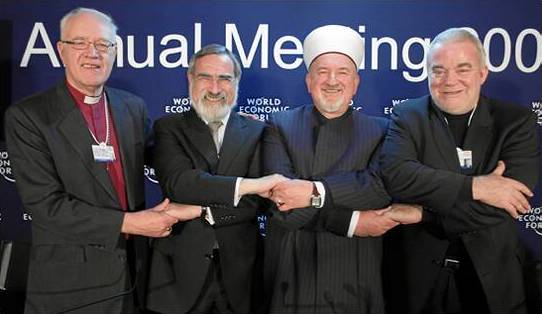
เคลอจี

ไฟล์:Religious Leaders, World Economic Forum 2009 Annual Meeting.jpg|thumb|เคลอจี
เคลอจี ( ) คือ ผู้ได้รับศีลบวช ราชบัณฑิตยสถานบัญญัติว่านักบวช รูปเอกพจน์เรียกว่าเคลริก (cleric) ศาสนาคริสต์เริ่มใช้คำนี้เพื่อหมายถึงศาสนบุคคลที่ได้รับศีลบวช ได้แก่ ดีกัน บาทหลวง และบิชอป"บัญญัติศัพท์", สำนักมิสซังกรุงเทพ ในปัจจุบันหมายถึง บุคคลในศาสนาใด ๆ ที่ผ่านพิธีบวชเพื่อปฏิบัติหน้าที่รับใช้ศาสนา
== ศาสนาคริสต์ ==
=== นิกายโรมันคาทอลิก ===
เคลอจีในนิกายคาทอลิกได้แก่พันธบริกร บาทหลวง และมุขนายก (หรือทับศัพท์ว่าบิชอป) ในกลุ่มมุขนายกนี้รวมทั้งมุขนายกมหานคร อัครมุขนายก อัครบิดร ส่วนพระสันตะปาปาถือว่าเป็นบิชอปแห่งโรมด้วย พระคาร์ดินัลมักมีตำแหน่งเป็นมุขนายกเช่นกัน แต่ก็ไม่เสมอไปเพราะในอดีตมีพระคาร์ดินัลบางองค์เป็นฆราวาส ทางสันตะสำนักจะสนับสนุนกิจกรรมของเคลอจีผ่านทางสมณกระทรวงเพื่อผู้ได้รับศีลบวช
กฎหมายศาสนจักรของคริสตจักรคาทอลิก (มาตรา 207) ระบุว่า "โดยการกำหนดของพระเป็นเจ้า ในคริสตจักรมีคริสตชนที่เป็นศาสนบริกรศักดิ์สิทธิ์ (sacred minister) ซึ่งตามนัยของกฎหมายเรียกว่าผู้ได้รับศีลบวช (cleric) ส่วนคริสตชนอื่นเรียกว่าฆราวาส" Code of Canon Law, Can. 207 §1. การจำแนกดังกล่าวนี้เกิดขึ้นตั้งแต่ศาสนาคริสต์ยุคแรก ดังเห็นได้จากงานเขียนหลายชั้นของนักบุญอิกเนเชียสแห่งแอนติออก คำว่าเคลริกแต่เดิมหมายถึงเฉพาะมุขนายก (ได้แก่อัครทูตทั้งสิบสองคน) และพันธบริกร (ผู้ช่วย 70 คนของอัครทูต) ส่วนขั้นบาทหลวงจริง ๆ แล้วพัฒนามาเป็นประเภทกึ่งมุขนายก ในศาสนจักรคาทอลิกอนุญาตให้ผู้ชายเท่านั้นรับศีลบวชได้
องค์การของผู้ได้รับศีลบวชในนิกายคาทอลิกจะมีการแบ่งลำดับชั้นบังคับบัญชา ก่อนการปฏิรูปตามสังคายนาวาติกันครั้งที่ 2 ผู้จะรับศีลบวชต้องเข้าพิธีโกน จากนั้นจึงรับอนุกรมน้อย (คือขั้นผู้เฝ้าประตู ผู้อ่านพระคัมภีร์ ผู้ขับไล่ปีศาจ และผู้ถือเทียน) และอนุกรมใหญ่ (คือขั้นอุปพันธบริกร พันธบริกร บาทหลวง และมุขนายก) ได้ ซึ่งฝ่ายคาทอลิกถือว่าขั้นมุขนายกเป็นขั้นสูงสุดและสมบูรณ์ของศีลอนุกรม (หรือศีลบวช) ปัจจุบันนี้อนุกรมน้อยและขั้นอุปพันธบริกรให้ฆราวาสทำหน้าที่แทนและยกเลิกพิธีโกนไปด้วย
ในคริสตจักรคาทอลิกและคาทอลิกตะวันออกมีข้อยกเว้นบ้างในกรณีที่พระสันตะปาปาทรงอนุญาตเป็นกรณีพิเศษ ฝ่ายคริสตจักรตะวันออกถือว่าเคลอจีคือทุกคนที่รับอนุกรมไม่ว่าจะเป็นอนุกรมน้อย (ซึ่งสายนี้ยังรักษาไว้อยู่) รวมถึงนักศึกษาเซมินารี ดังนั้นในคริสตจักรตะวันออก ทั้งพันธบริกร บาทหลวง และมุขนายก จะถูกเรียกว่า "คุณพ่อ" กันทั้งหมด ขณะที่ผู้ที่ไม่ได้รับอนุกรมจะเรียกว่า "ภราดา" (ในคริสตจักรตะวันตกหรือละติน เฉพาะบาทหลวงจะเรียกว่า "คุณพ่อ" ส่วนพันธบริกรก็เรียกว่า "พันธบริกร" ส่วนมุขนายกเรียกว่า "ฯพณฯ" "ท่านบิชอป" หรือ "พระคุณเจ้า")
นักพรตและนักบวชอื่น ๆ ไม่จำเป็นจะต้องเป็นเคลอจีเสมอไป ขึ้นอยู่ที่ว่าจะได้รับศีลอนุกรมหรือไม่ ดังนั้นนักพรตชาย นักพรตหญิง ไฟรเออร์ ภราดาฆราวาส|ภราดา และภคินี ซึ่งไม่ได้รับศีลบวชจึงไม่นับว่าเป็นเคลอจี เพราะศีลบวชเป็น 1 ใน 7 ศีลศักดิ์สิทธิ์ซึ่งตามข้อความเชื่อของชาวคาทอลิกถือว่าเป็นสิ่งที่พระเจ้าทรงตั้งไว้
กฎหมายศาสนจักรฉบับปัจจุบันกำหนดว่า ในการบวชบาทหลวง ผู้สมัครต้องเรียนปรัชญาอัสมาจารย์ 2 ปี และเทววิทยาอีก 4 ปี นอกจากนี้ยังต้องเรียนเทววิทยาสิทธันต์และศีลธรรม คัมภีร์ไบเบิล และกฎหมายศาสนจักรที่เซมินารีหรือที่วิทยาลัยในมหาวิทยาลัยของคริสตจักร หลักเกณฑ์นี้แสดงให้เห็นถึงความสำคัญของแนวคิดวิชาการในคริสตจักรละติน
ผู้ที่จะบวชเป็นพันธบริกรและบาทหลวงในจารีตละตินยังต้องปฏิญาณถือการเป็นโสดและน้อมน้อมเชื่อฟังผู้บังคับบัญชา แต่กรณีพันธบริกรถาวรที่แต่งงานไปแล้วก็ไม่ห้าม แต่ถ้าภรรยาเสียชีวิตแล้วจะแต่งงานใหม่ไม่ได้ กฎนี้เป็นเรื่องของการปกครองและระเบียบมากกว่าจะเป็นไปตามสิทธันต์และข้อความเชื่อ การอยู่โสดมีอยู่หลายรูปแบบตามยุคสมัยและสถานที่ สังคายนาตรุลโลในปี 692 ห้ามไม่ให้มุขนายกแต่งงาน แต่ก็ไม่กีดกันชายที่แต่งงานแล้วไม่ให้เป็นบาทหลวง และได้ขับพวกพันธบริกรที่หย่าคู่สมรสเพื่อมาบวชออกจากศาสนจักร วินัยนี้จารีตละตินและคริสตจักรคาทอลิกตะวันออกยังรักษากันอยู่จนทุกวันนี้ บุรุษที่สมรสแล้วในจารีตละตินจะบวชเป็นบาทหลวงไม่ได้ แต่บาทหลวงนิกายแองกลิคันที่แต่งงานแล้วหากเปลี่ยนมาเข้านิกายคาทอลิกก็ยังเป็นบาทหลวงได้ต่อ ส่วนจารีตตะวันออก เช่น คริสตจักรเมลไคต์กรีกคาทอลิก ปฏิบัติตามนิกายออร์ทอดอกซ์คือให้ชายที่สมรสแล้วบวชเป็นพันธบริกรและบาทหลวงได้
ผู้ได้รับศีลบวชยังได้รับสิทธิสำคัญดังนี้
#Right of Canon: ใครก็ตามที่กระทำความรุนแรงต่อผู้ได้รับศีลบวช เท่ากับละเมิดต่อสิ่งศักดิ์สิทธิ์ กฤษฎีกาฉบับนี้มาจากสังคายนาลาเตรันปี 1097 (ตามที่สมเด็จพระสันตะปาปาเออร์บันที่ 2 ร้องขอ) แล้วรื้อฟื้นอีกครั้งในสังคายนาลาเตรันครั้งที่สอง (1139)
#Right of Forum: ผู้ได้รับศีลบวชจะรับการพิพากษาจากศาลยุติธรรมของคริสตจักรเท่านั้น จักรพรรดิคอนสแตนตินมหาราชให้สิทธิ์นี้แก่บิชอป ต่อมาจึงมีพระราชกฤษฎีกาให้ครอบคลุมถึงผู้รับศีลบวชทั้งหมดด้วย
#Right of Immunity: ผู้ได้รับศีลบวชจะไม่ถูกเกณฑ์ทหาร หรือทำหน้าที่อื่น ๆ ที่ขัดกับบทบาทของท่าน
#Right of Competence: รายได้บางส่วนซึ่งเกี่ยวกับการบริโภคของผู้ได้รับศีลบวชจะถูกผู้ให้กู้ริบเอาไปไม่ได้
ขอบเขตการยอมรับสิทธิ์เหล่านี้ขึ้นอยู่กับกฎหมายแพ่งซึ่งเปลี่ยนไปตามแต่ละประเทศ ถ้าเป็นประเทศคาทอลิกดั้งเดิมก็จะเคารพสิทธิ์เหล่านี้เป็นพิเศษ
== ศาสนาพุทธ ==
:"ดูบทความหลักที่ พระสงฆ์
ในพุทธศาสนาเคลอจีจะหมายถึงพระสงฆ์ ซึ่งประกอบด้วยภิกษุสงฆ์และภิกษุณีสงฆ์ คณะสงฆ์นี้พระพุทธเจ้าทรงก่อตั้งขึ้นเมื่อราวศตวรรษที่ 5 ก่อนคริสต์ศักราช ตามที่คัมภีร์บันทึกไว้ ระบุว่าภิกษุและภิกษุณีในสมัยพุทธกาลจะต้องอยู่โสด ใช้ชีวิตสมถะเรียบง่าย เน้นการเจริญสมาธิภาวนา ถือพรตจาริกไปเรื่อย ๆ เป็นเวลา 9 เดือน และอยู่จำพรรษาอีก 3 เดือนในช่วงเข้าพรรษา แต่ในปัจจุบันบทบาทของคณะสงฆ์เปลี่ยนแปลงไปในบางประเทศ เช่น ในญี่ปุ่นและบางนิกายในเกาหลี อนุญาตให้นักบวชในพุทธศาสนาแต่งงานได้ นักบวชดังกล่าวจึงไม่ถือวัตรอย่างนักพรต (แต่ชีส่วนมากยังคงถือพรหมจรรย์) ส่วนนิกายเถรวาท เช่น พุทธศาสนาในประเทศไทย พม่า กัมพูชา และศรีลังกา ยังคงให้พระสงฆ์ใช้ชีวิตอย่างนักพรต (เรียกว่า ชีวิตอารามวาสี) โดยเฉพาะห้ามมิให้พระภิกษุแตะต้องกายสตรี หรือแม้แต่ทำงานอย่างทางโลก
ในหลาย ๆ ประเทศ ภิกษุณีสงฆ์ยังมีอยู่ แต่สายของเถรวาทนั้นสายภิกษุณีสงฆ์ซึ่งมีเฉพาะที่ลังกาได้ขาดช่วงสืบทอดไปตั้งแต่สมัยถูกโปรตุเกสยึดครองราชบัณฑิตยสถาน, "พจนานุกรมศัพท์ศาสนาสากล ฉบับราชบัณฑิตยสถาน", กรุงเทพฯ: ราชบัณฑิตยสถาน, 2552, หน้า 98 ทางฝ่ายทิเบตก็ไม่เคยมีสายภิกษุณีไปเผยแพร่ ยกเว้นสามเณรี สถานะและอนาคตของภิกษุณีสงฆ์ในดินแดนเหล่านี้จึงยังเป็นที่ถกเถียงกันอยู่ ในประเทศที่ไม่มีภิกษุณีสงฆ์สตรีจึงเลือกบวชด้วยวิธีอื่น เช่น เป็นแม่ชี แต่ก็ไม่ได้รับสิทธิ์และเอกสิทธิ์อย่างนักพรตหญิง
ความหลากหลายของนิกายในพุทธศาสนาทำให้การอธิบายเคลอจีทำได้ยาก ในสหรัฐ นักบวชญี่ปุ่นนิกายสุขาวดีจะมีลักษณะบทบาทคล้ายศาสนาจารย์ในนิกายโปรเตสแตนต์ ขณะเดียวกันพระป่าในประเทศไทยเน้นชีวิตด้านการเจริญจิตภาวนาและจำพรรษาในชุมชนเล็ก ๆ ห่างไกลเมือง ต่างจากพระบ้านที่เน้นงานสอน ศึกษาพระธรรม และปกครองคณะสงฆ์ (ซึ่งอยู่ภายใต้อุปถัมภ์ของรัฐ เช่น มหาเถรสมาคม) ในนิกายเซนในจีน เกาหลี และญี่ปุ่น การทำงานหัตถกิจถือเป็นระเบียบสำคัญของสำนัก ขณะที่นิกายเถรวาทไม่นิยมให้พระสงฆ์ทำงานอย่างผู้ใช้แรงงานหรือเกษตรกร
ปัจจุบันที่อเมริกาเหนือ มีทั้งพระสงฆ์ที่ถือและไม่ถือพรหมจรรย์จากนิกายต่าง ๆ จากทั่วโลก บางคณะเป็นอรัญวาสี|พระป่าในนิกายเถรวาท บางคณะก็เป็นนักบวชมีคู่สมรสจากนิกายเซนจากญี่ปุ่นและอาจทำงานทางโลกด้วยนอกจากงานในพุทธศาสนา
== อ้างอิง ==
หมวดหมู่:นักบวช